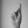
ASL letter: K